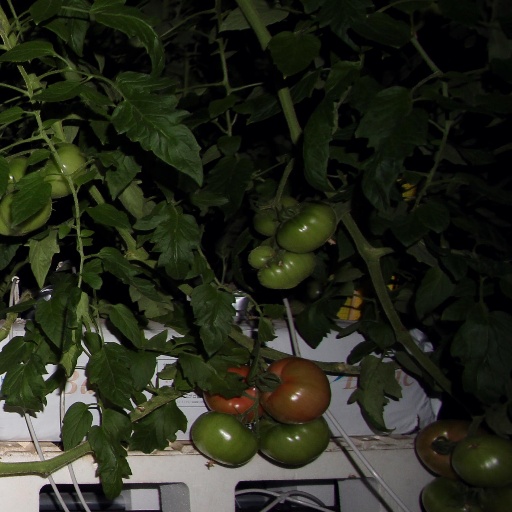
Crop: tomato